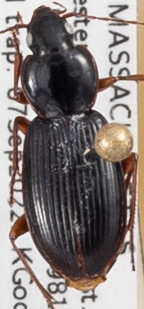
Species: Synuchus impunctatus
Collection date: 2022-09-07
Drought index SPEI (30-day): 0.03
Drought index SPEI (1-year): -0.71
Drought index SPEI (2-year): -0.24